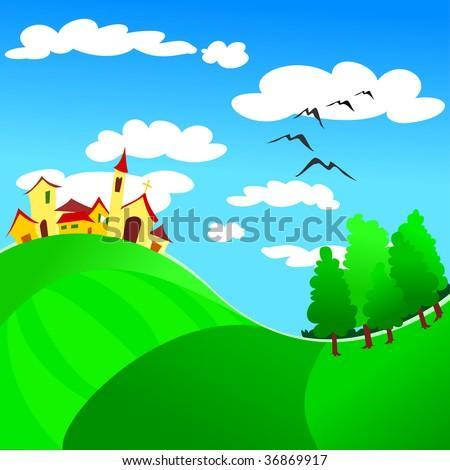
vector illustration depicting a landscape with country and woods